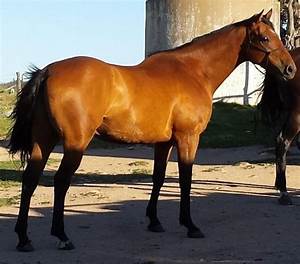
Label: horse